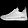
Label: Sneaker